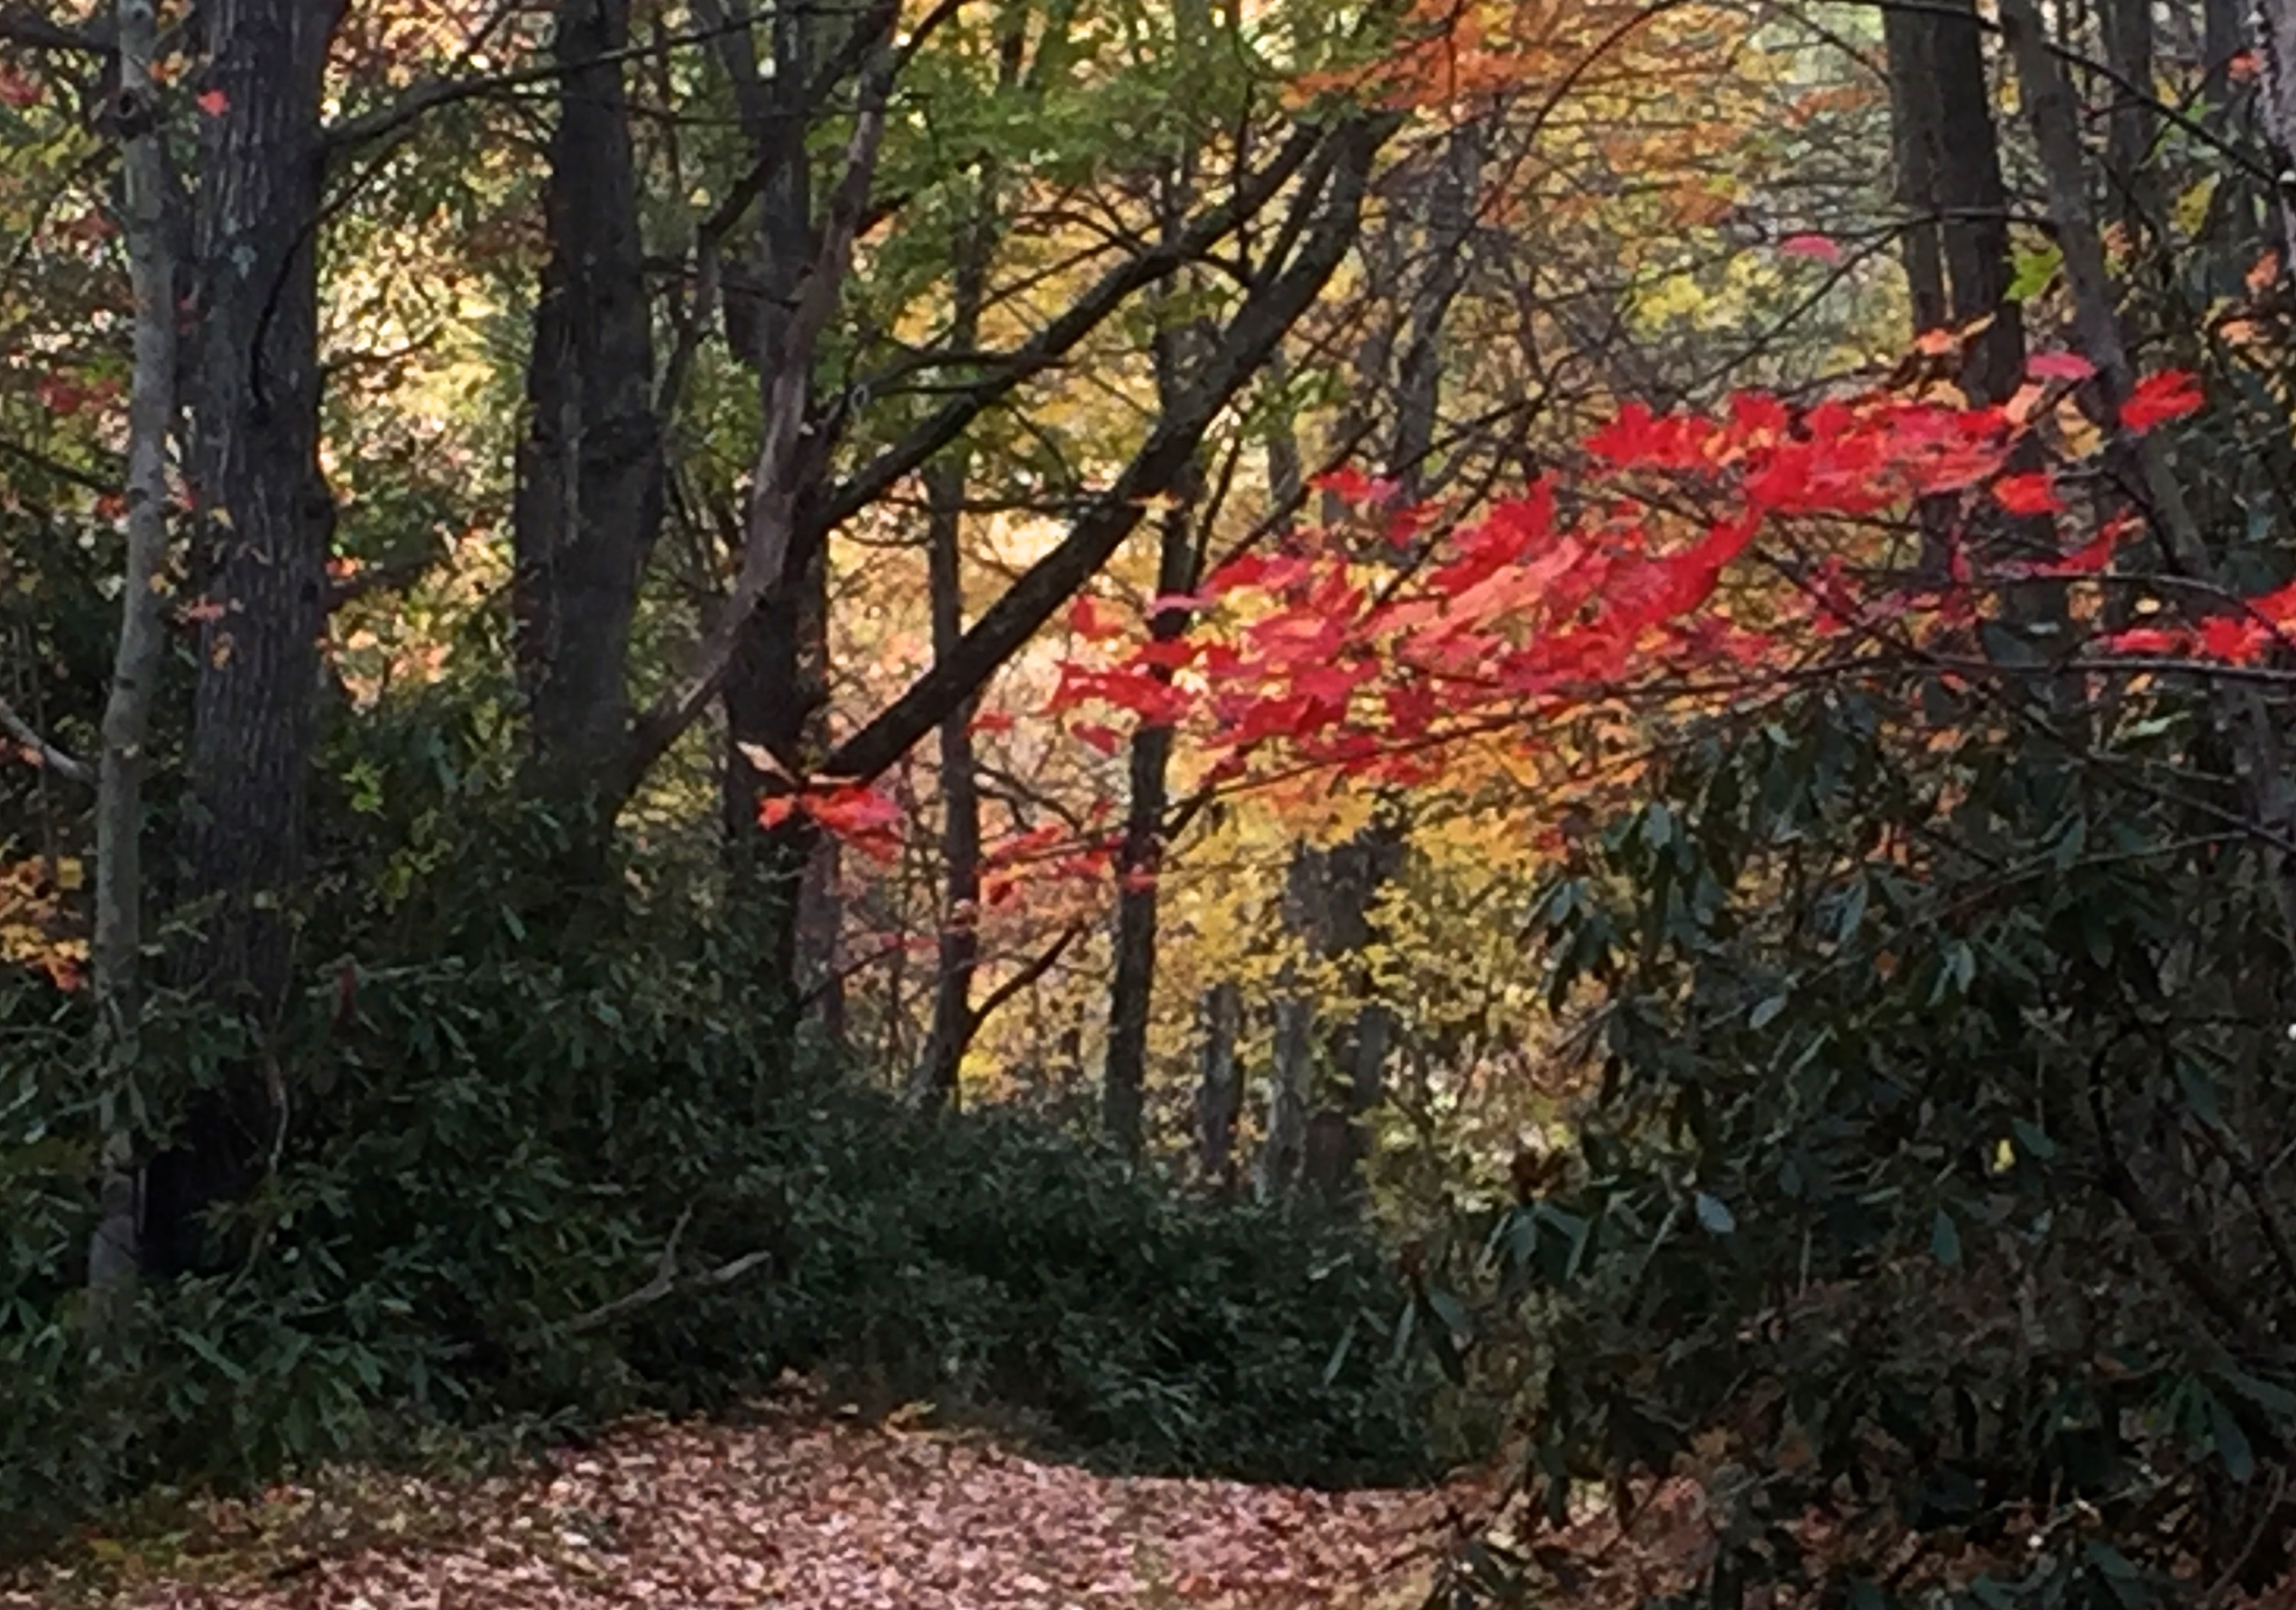
tree, forest, branch, plant, leaf, flower, autumn, botany, flora, season, shrub, deciduous, woodland, habitat, ecosystem, 3652015, 365the2015edition, day295, day295365, 22oct15, natural environment, woody plant